Iguana Lovers

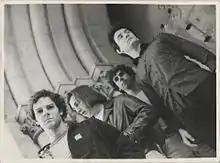
Iguana Lovers, 1990

They signed with the independent record company, Tripoli Discos, in 1993, and released the single Mar, which had been recorded in 1990 for their first album. In the mid-90s, they spent a few years of not playing, because they were not in agreement with the record producers provided by the record company to record their second album. They decided to leave it unfinished in the studio. In late 1994, after a massive concert in Cemento, they split up over differences in opinion. In 1996 they recorded Sonic Youth track "Cotton Crown" for the compilation Wave of Kool things (1997). Ariel Soriano meanwhile also recorded with Televidentes band, "My Friend Goo" for the same compilation. They meet again in 1998, this time without Ariel Soriano, to record The Cure's "Fascination Street for the compilation Into The Sea of Cure (1999)